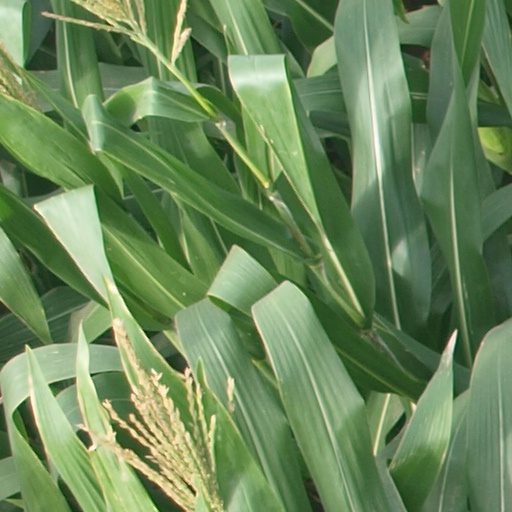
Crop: maize; corn